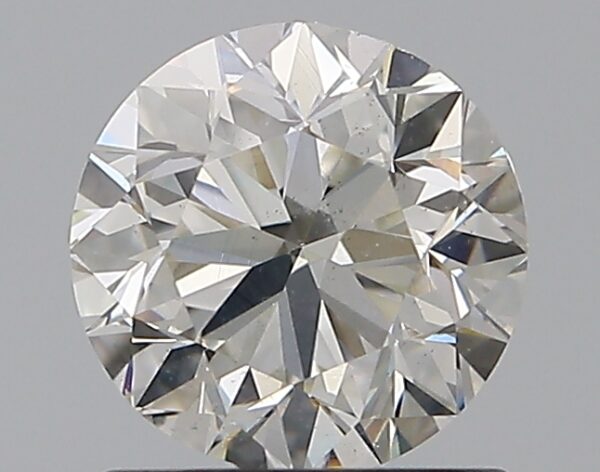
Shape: round
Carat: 1
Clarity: VS2
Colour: J
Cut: VG
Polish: EX
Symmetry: VG
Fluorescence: N
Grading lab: GIA
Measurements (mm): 6.12 x 6.22 x 4.03